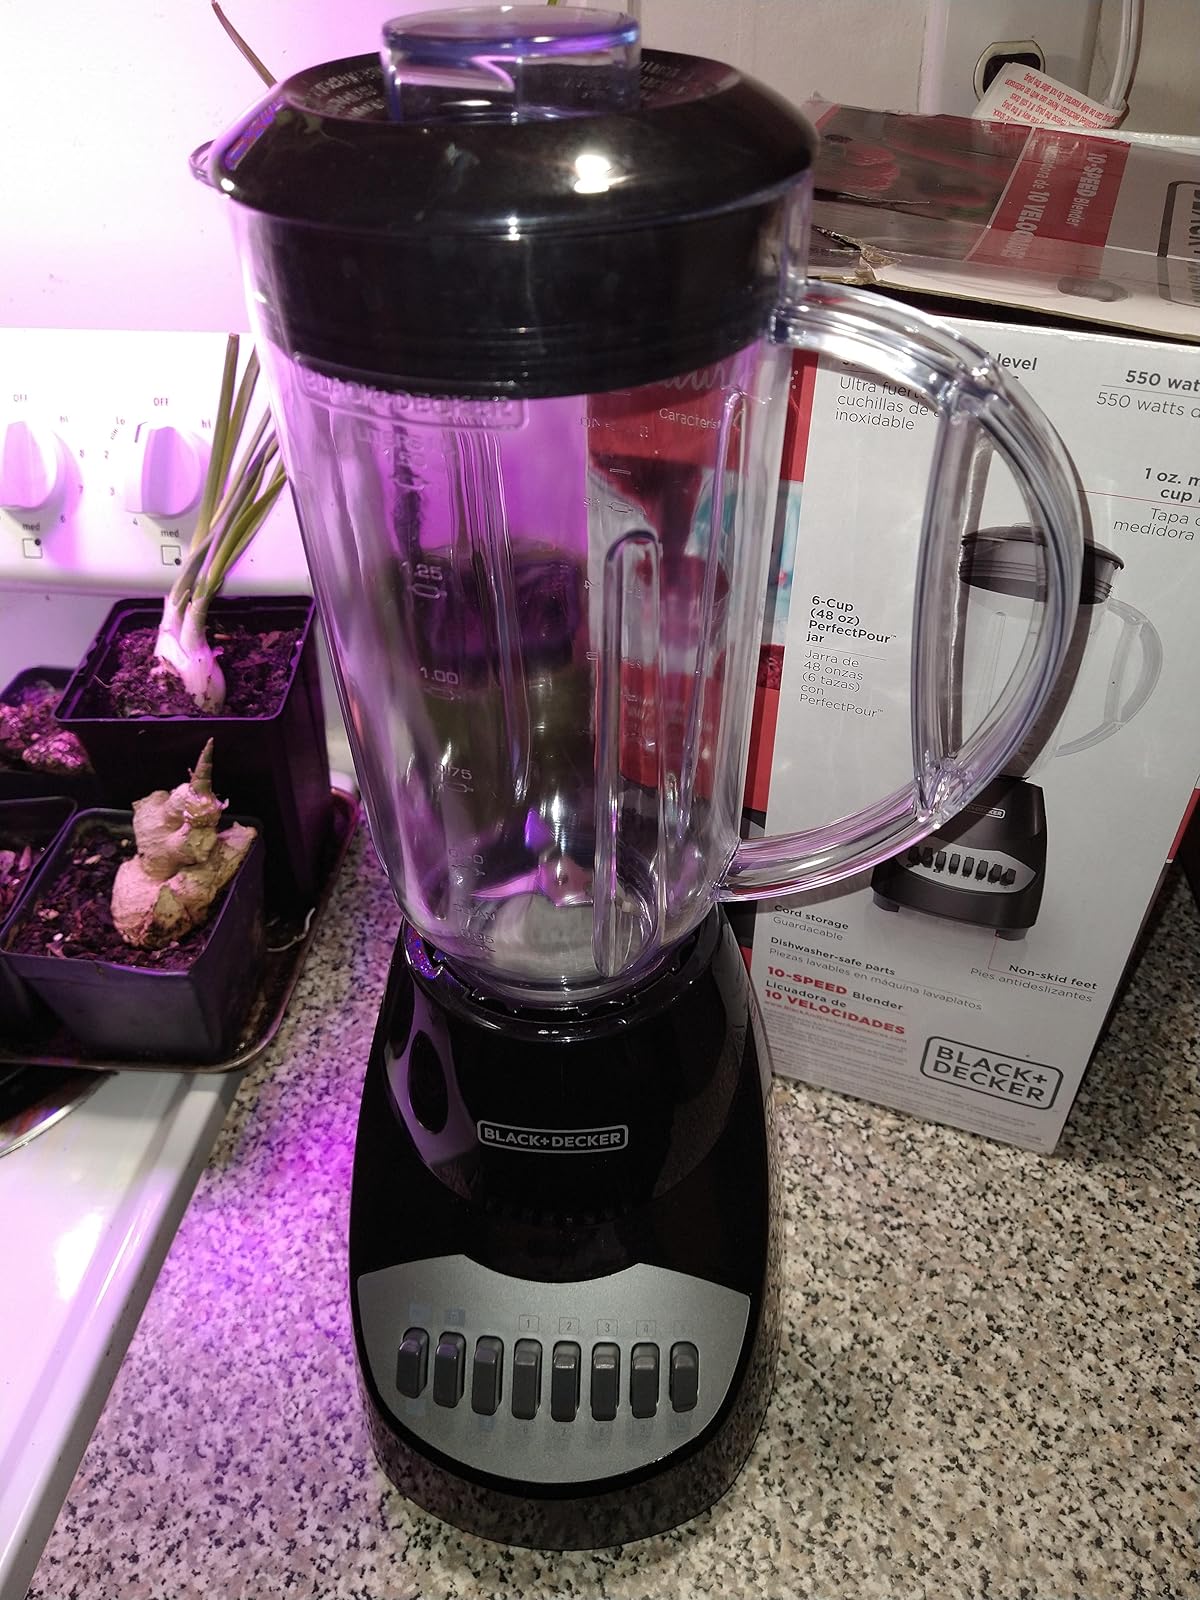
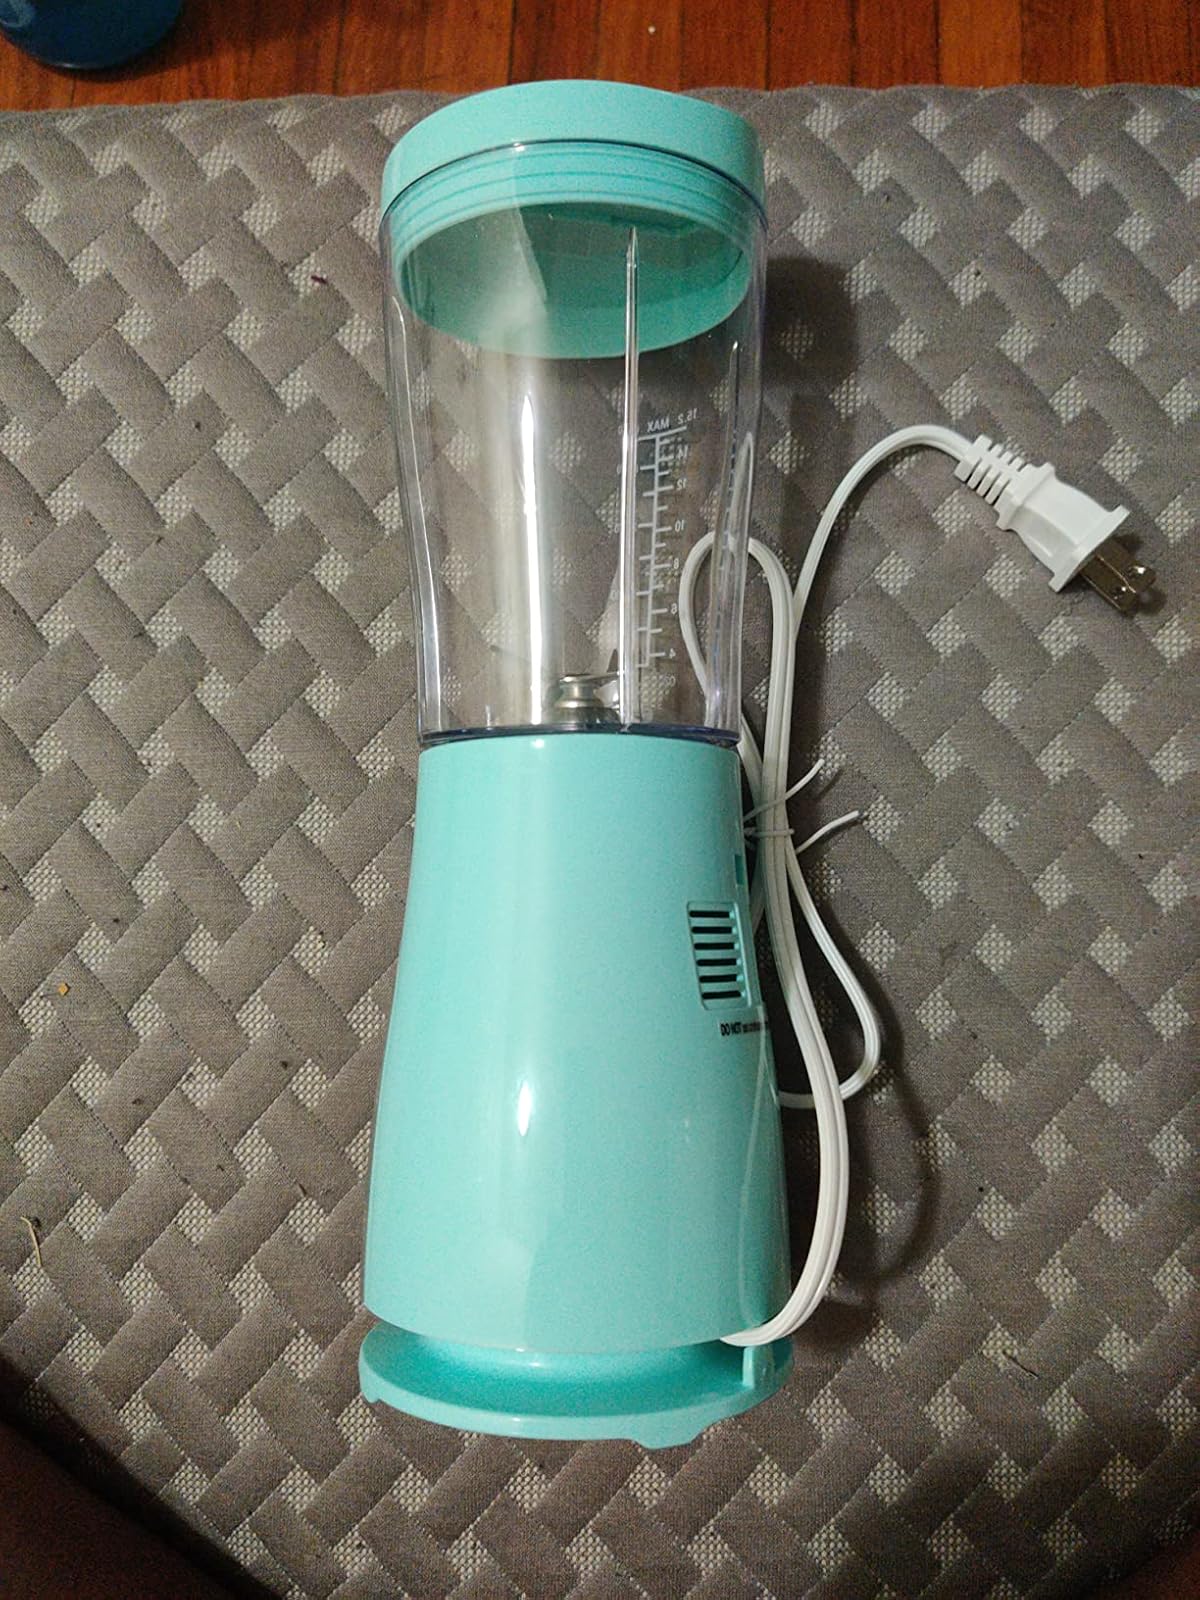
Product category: items_blender
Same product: no